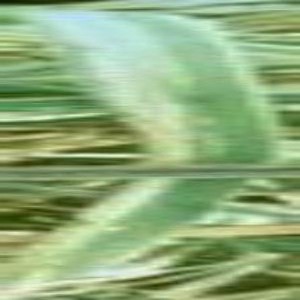
Disease: Bacterialblight